Stephen John Roth

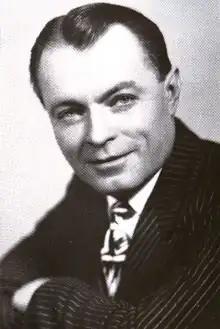
Roth as Michigan Attorney General

Born on April 21, 1908, in Hungary, Roth received a Bachelor of Philosophy degree in 1931 from the University of Notre Dame and a Bachelor of Laws in 1935 from the University of Michigan Law School. He entered private practice in Flint, Michigan from 1935 to 1937, and would subsequently return to private practice in Flint from 1939 to 1941, in 1943, from 1945 to 1948, and from 1950 to 1952. He was an assistant prosecutor in Genesee County, Michigan from 1937 to 1938. He was the prosecutor for Genesee County from 1941 to 1942. He served as a second lieutenant in the United States Army from 1942 to 1945. He was the Attorney General of Michigan from 1949 to 1950. He was a Judge of the Michigan Circuit Court from 1952 to 1962.